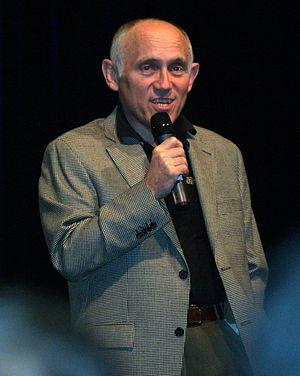
Star Trek: Deep Space Nine est une série télévisée de science-fiction américaine en 176 épisodes de 45 minutes, créée par Rick Berman et Michael Piller et diffusée entre le 3 janvier 1993 et le 2 juin 1999 en syndication. C'est la troisième série de l'univers de Star Trek.
Armin Shimerman est un acteur américain. Il est surtout connu pour son rôle de Quark, qu'il a tenu de 1993 à 1999, dans la télésérie Star Trek: Deep Space Nine. Il avait déjà joué dans la télésérie Star Trek : La Nouvelle Génération en 1988, durant la saison 1 alors qu'il était un membre anonyme de l'équipage férengi.